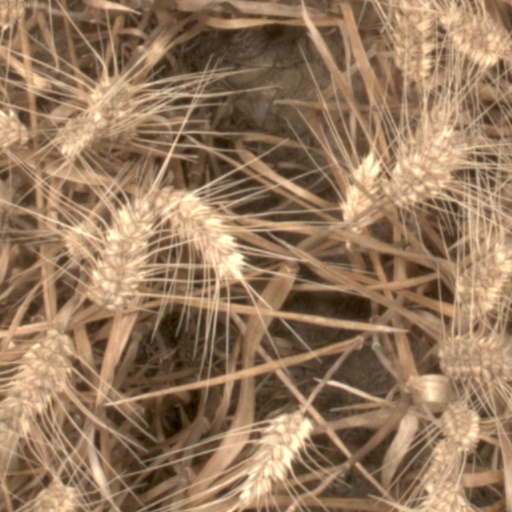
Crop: wheat